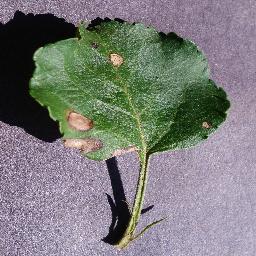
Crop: apple
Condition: black_rot